Johann Siegwald Dahl

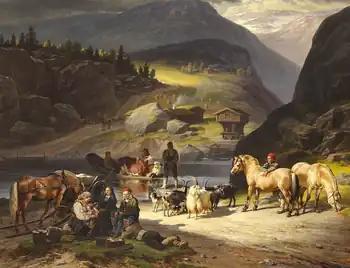
"Scene from Telemarken in Norway", 1865

Johann Siegwald Dahl (16 August 1827, Dresden - 15 June 1902, Dresden) was a German animal painter.